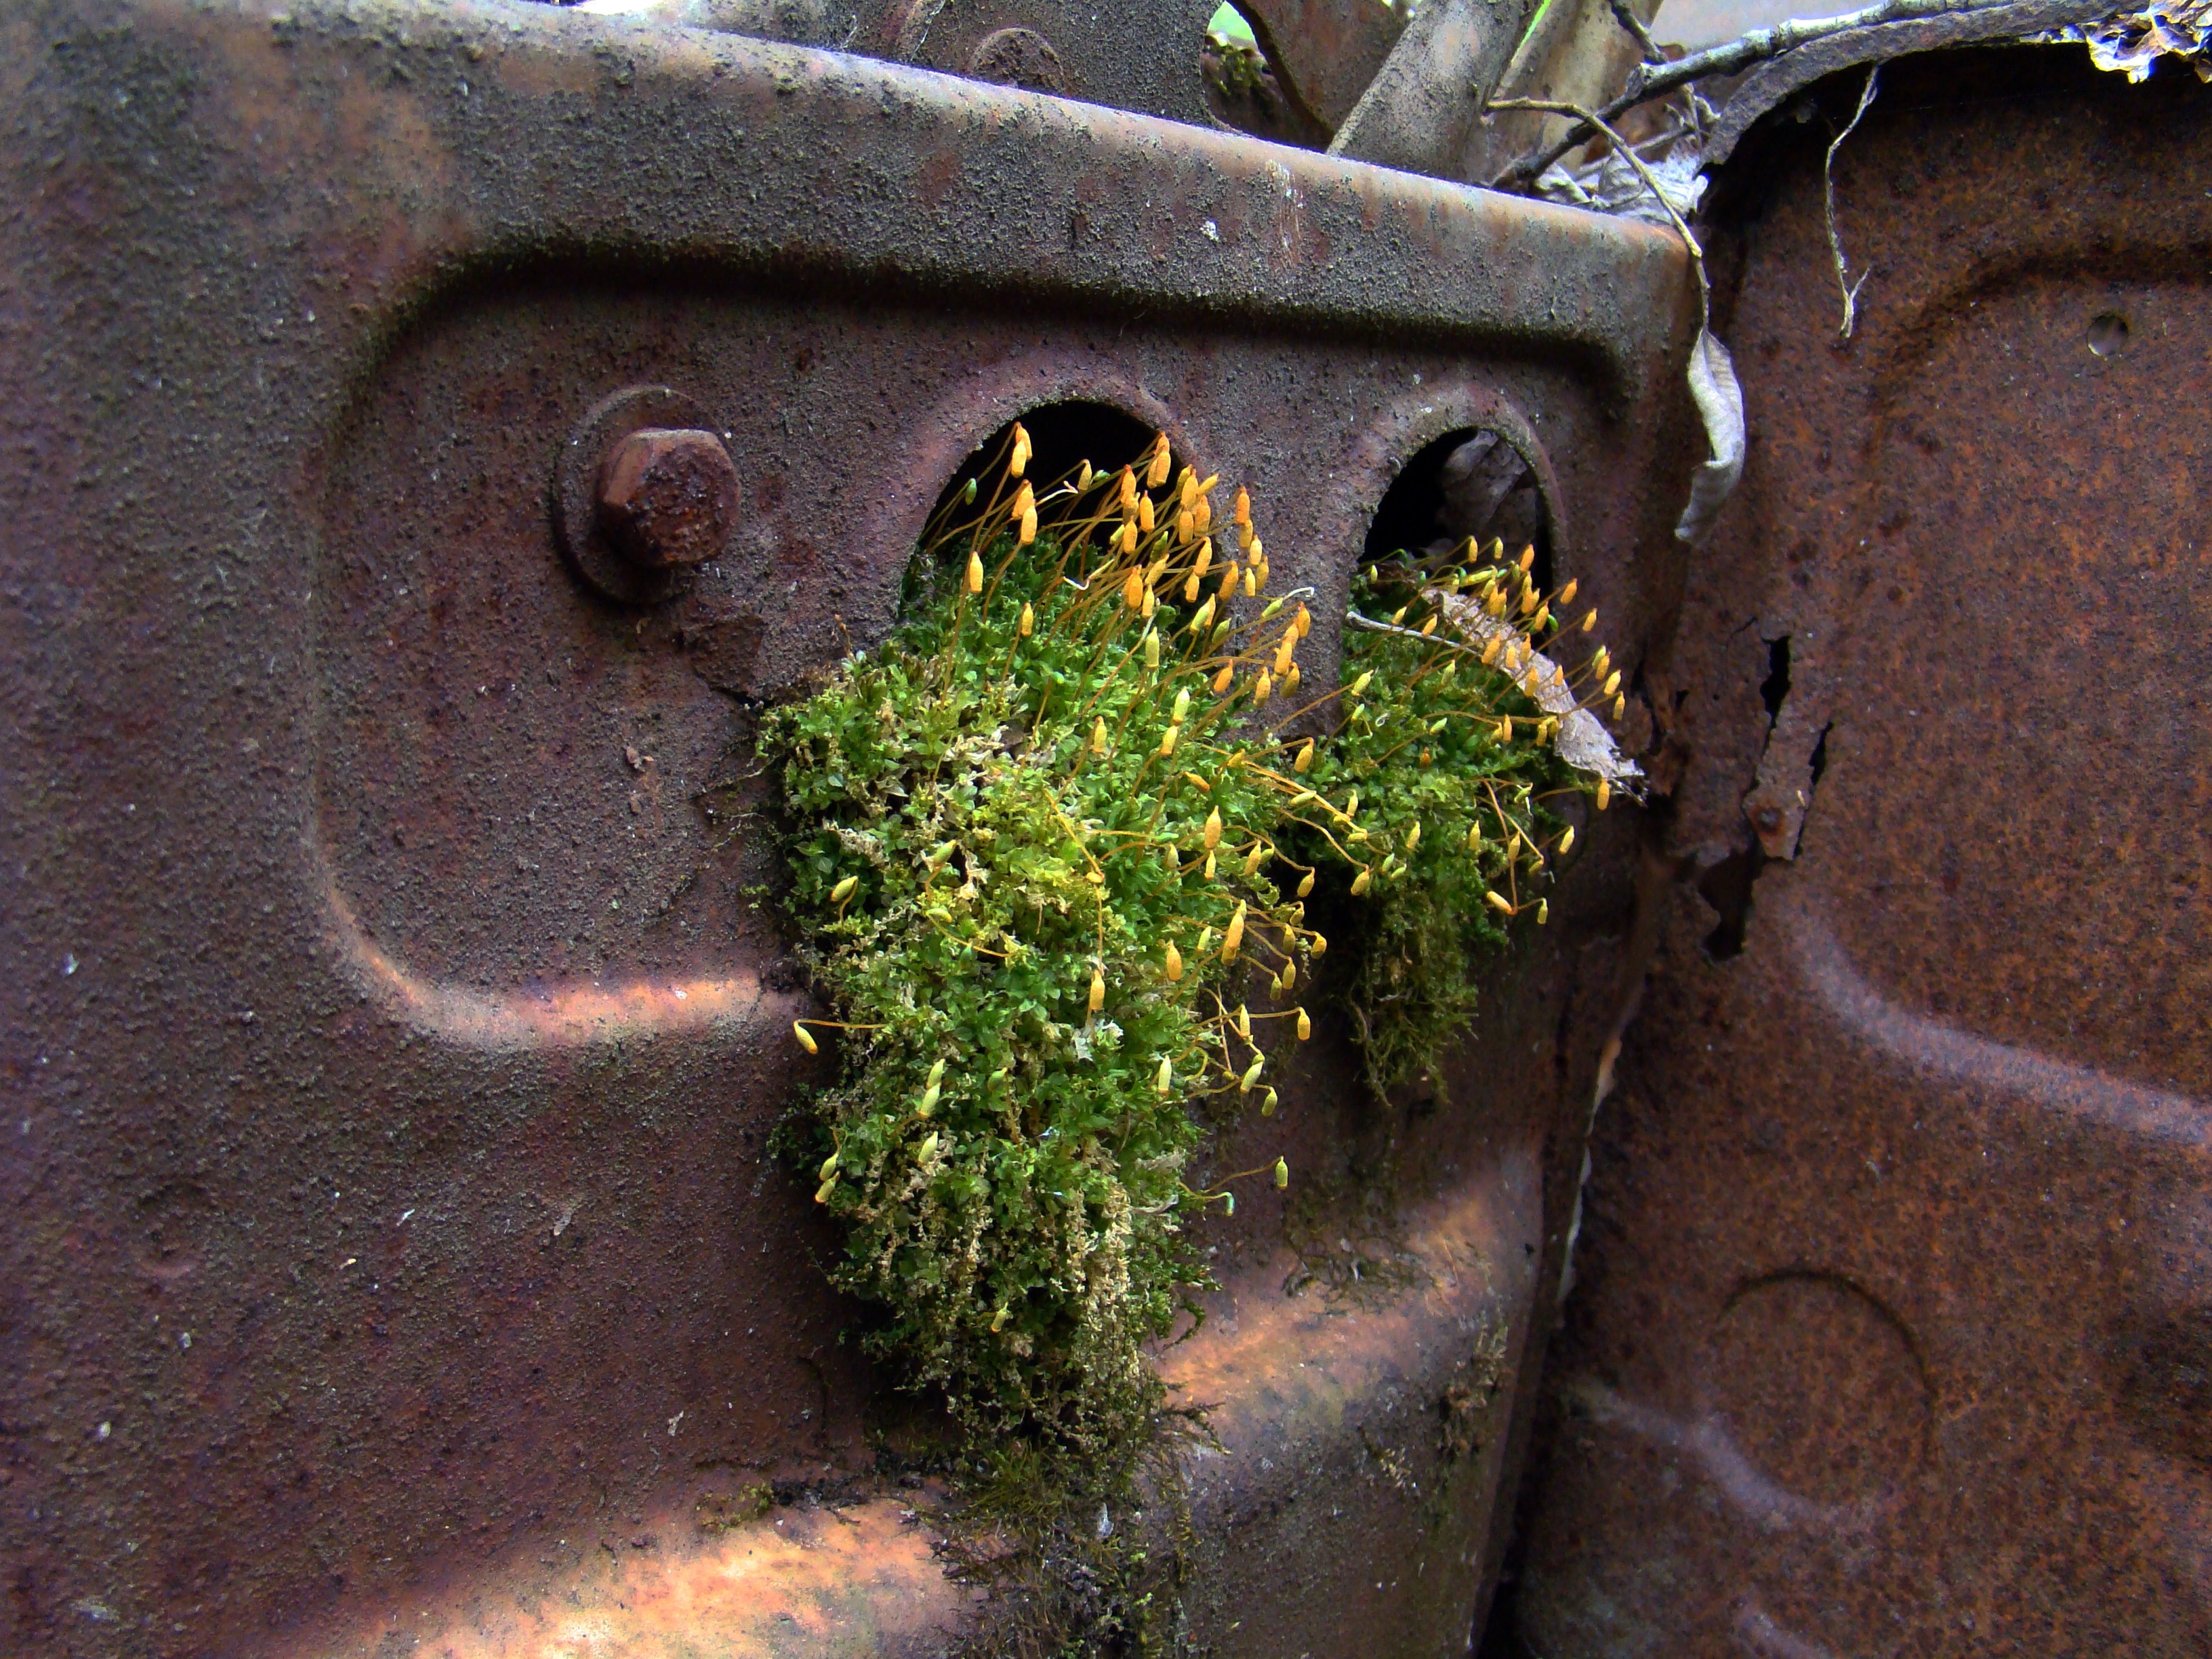
old, asphalt, moss, rust, green, soil, abandoned, scrap, automotive shredder residue